Pels Rijcken

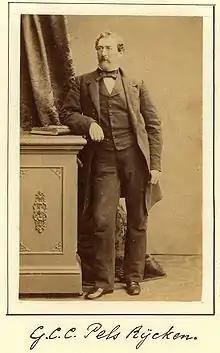
Captain Pels Rijcken in 1860

Gerhard Christiaan Coenraad (Gerrit) Pels Rijcken (10 January 1810 – 2 May 1889) was a career officer of the Royal Dutch Navy and a politician. As an officer, Pels Rijcken reached the rank of Vice-Admiral. He was Dutch Navy Minister from 1866 to 1868.